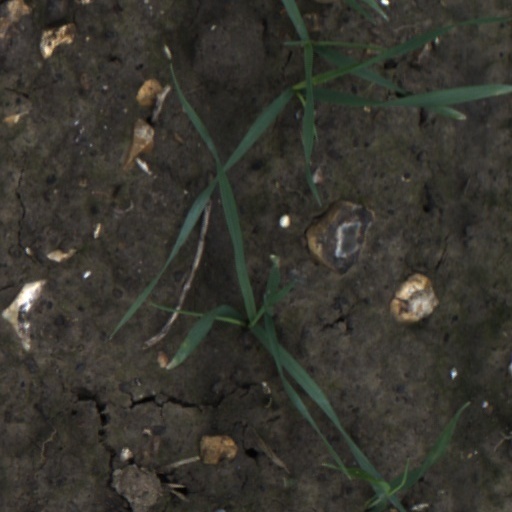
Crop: wheat